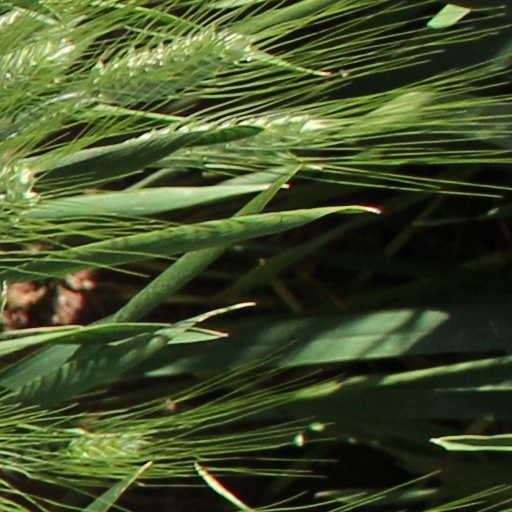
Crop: wheat